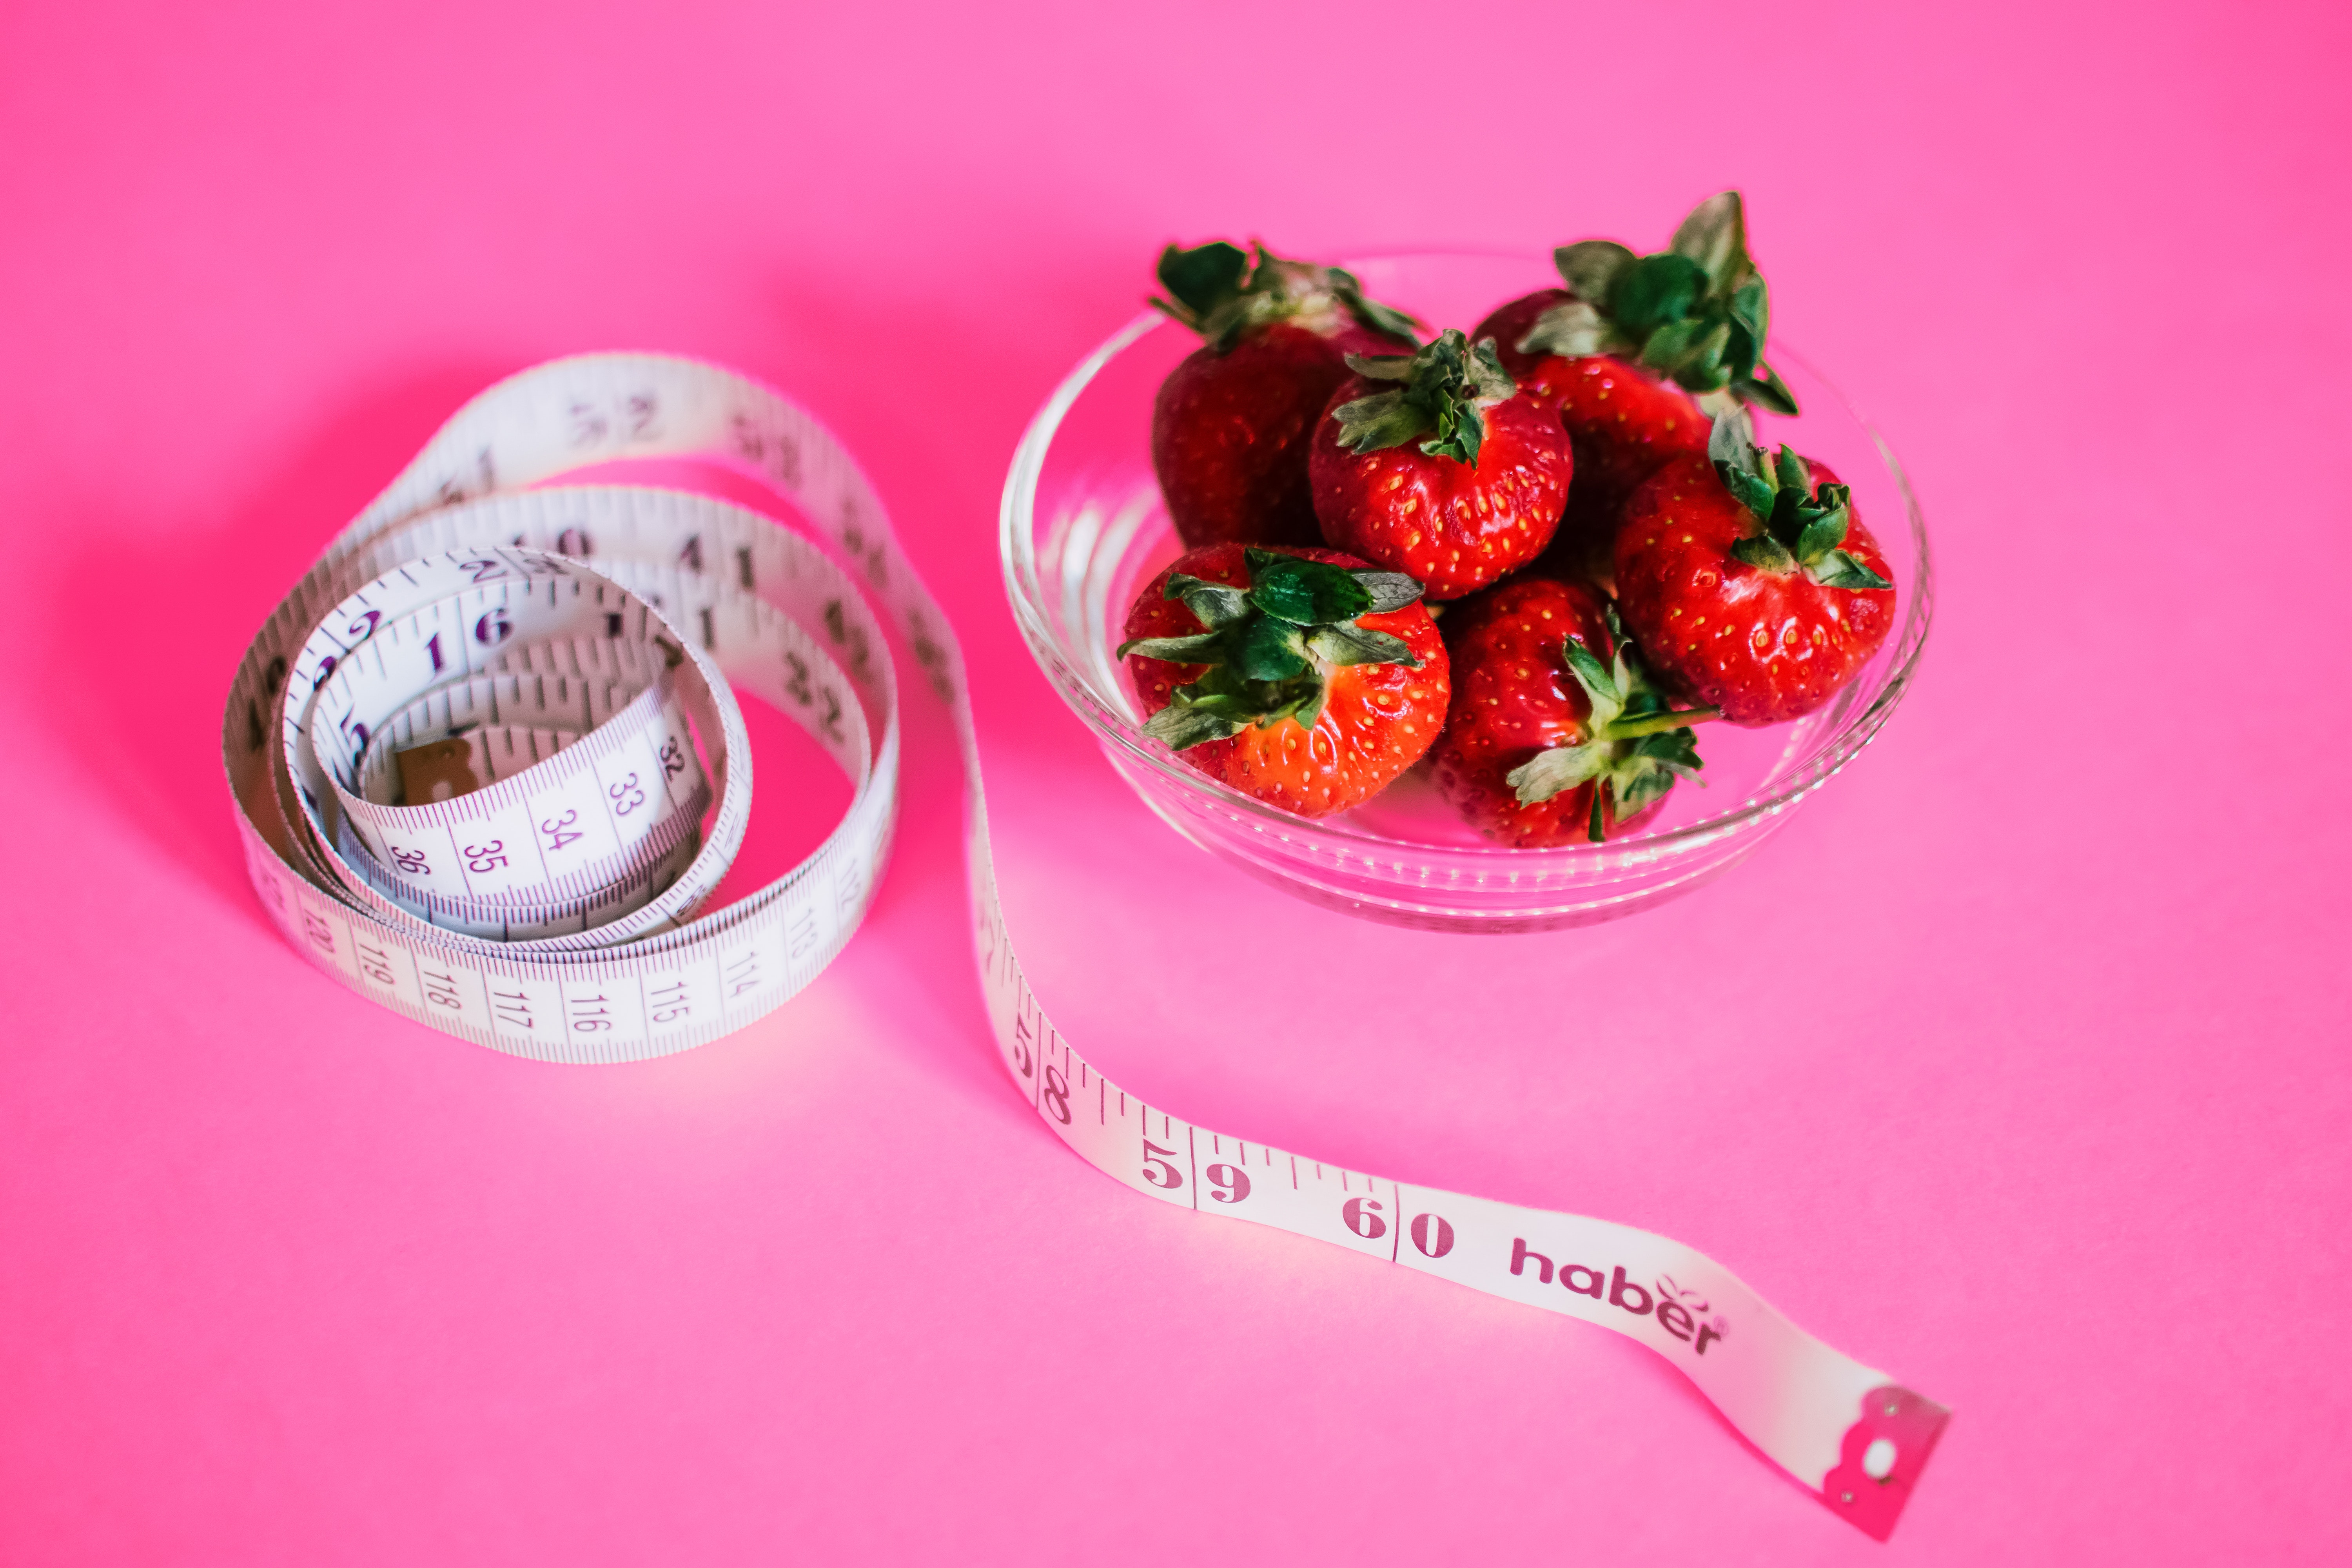
strawberry, strawberries, sweetness, fruit